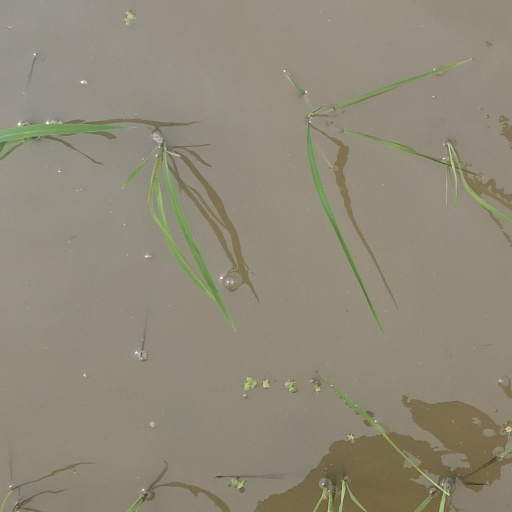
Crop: rice